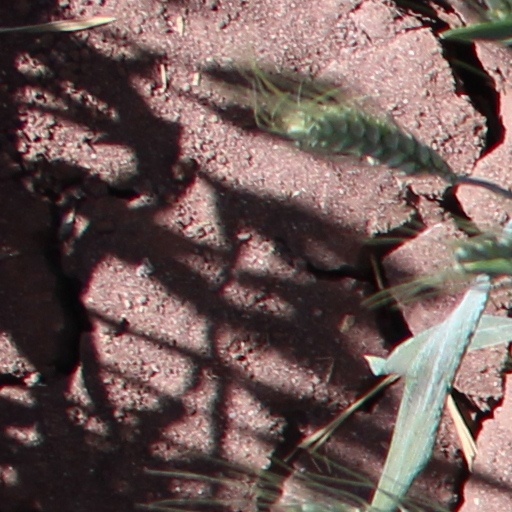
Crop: wheat